Equinor

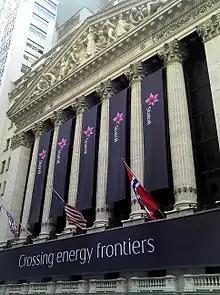
The New York Stock Exchange on 20 June 2011, on the 10th anniversary of when Statoil's shares were listed

A merger proposal was announced in December 2006. Under the rules of the EEA, the merger was approved by the European Union on 3 May 2007 and by the Norwegian Parliament on 8 June 2007. Statoil's shareholders hold 67.3% of the new company, with Norsk Hydro shareholders owning the remaining 32.7%. The Norwegian Government, the biggest shareholder in both Statoil and Norsk Hydro, holds 67% of the company. Jens Stoltenberg, the then Norwegian Prime Minister, commented that he viewed the merger as "the start of a new era...creating a global energy company and strengthening Norway's oil and gas industry."